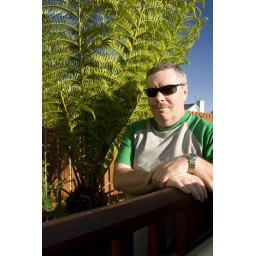
Me standing beside my favourite plant in the garden a Dicksonia Antarctica a tree fern native to Australia